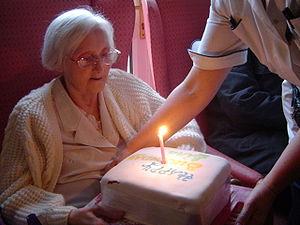
La gériatrie est la médecine des personnes âgées, alors que la gérontologie désigne l'étude du vieillissement dans toutes ses dimensions, notamment sociale, économique, démographique, psychologique, anthropologique, culturelle, médicale et autres. La gériatrie est donc une des composantes de la gérontologie.
Les services de soins pour les personnes âgées, aussi appelés encadrement médical des personnes âgées en tant que domaine professionnel, concernent la prise en charge et les soins donnés aux personnes âgées domiciliées dans des institutions et des établissements de santé qui proposent ce genre de services, comme l'assistance médicale à domicile, les services de soins ambulatoires, les maisons de repos et de soins pour les personnes âgées, la gérontopsychiatrie ou encore les unités de soins palliatifs et les hospices sans oublier les personnes âgées à domicile. Ces soins sont donnés en règle générale par des professionnels de la santé, tels que les aides-soignants ou les infirmiers.
Les soins infirmiers sont définis au sens large comme « une attention, une application envers quelqu’un ou quelque chose ». Le mot soin prend alors le sens de « moyens par lesquels on s’efforce de rendre la santé à un malade ».